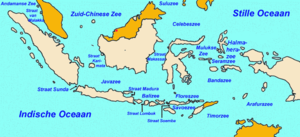
Ce tableau liste toutes les mers du monde que l'Organisation hydrographique internationale reconnaît comme telles dans sa publication S-23 Limites des océans et des mers. Dans cette publication tous les mers et océans ont un numéro d'identification, et on y trouve une description littéraire précise de leurs limites. Ces numéros d'identification sont ceux qui ordonnent cette table.